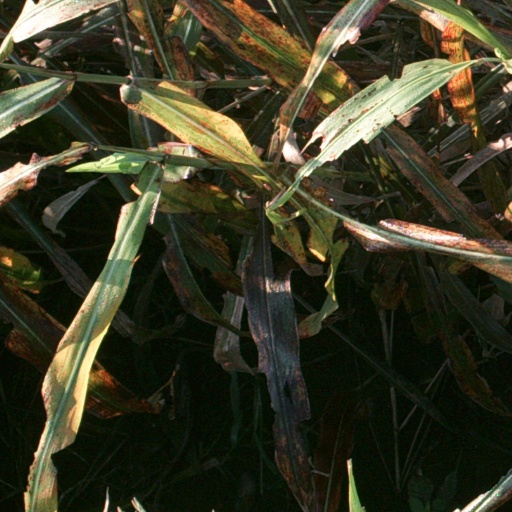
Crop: sorghum